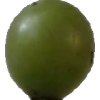
Label: grape